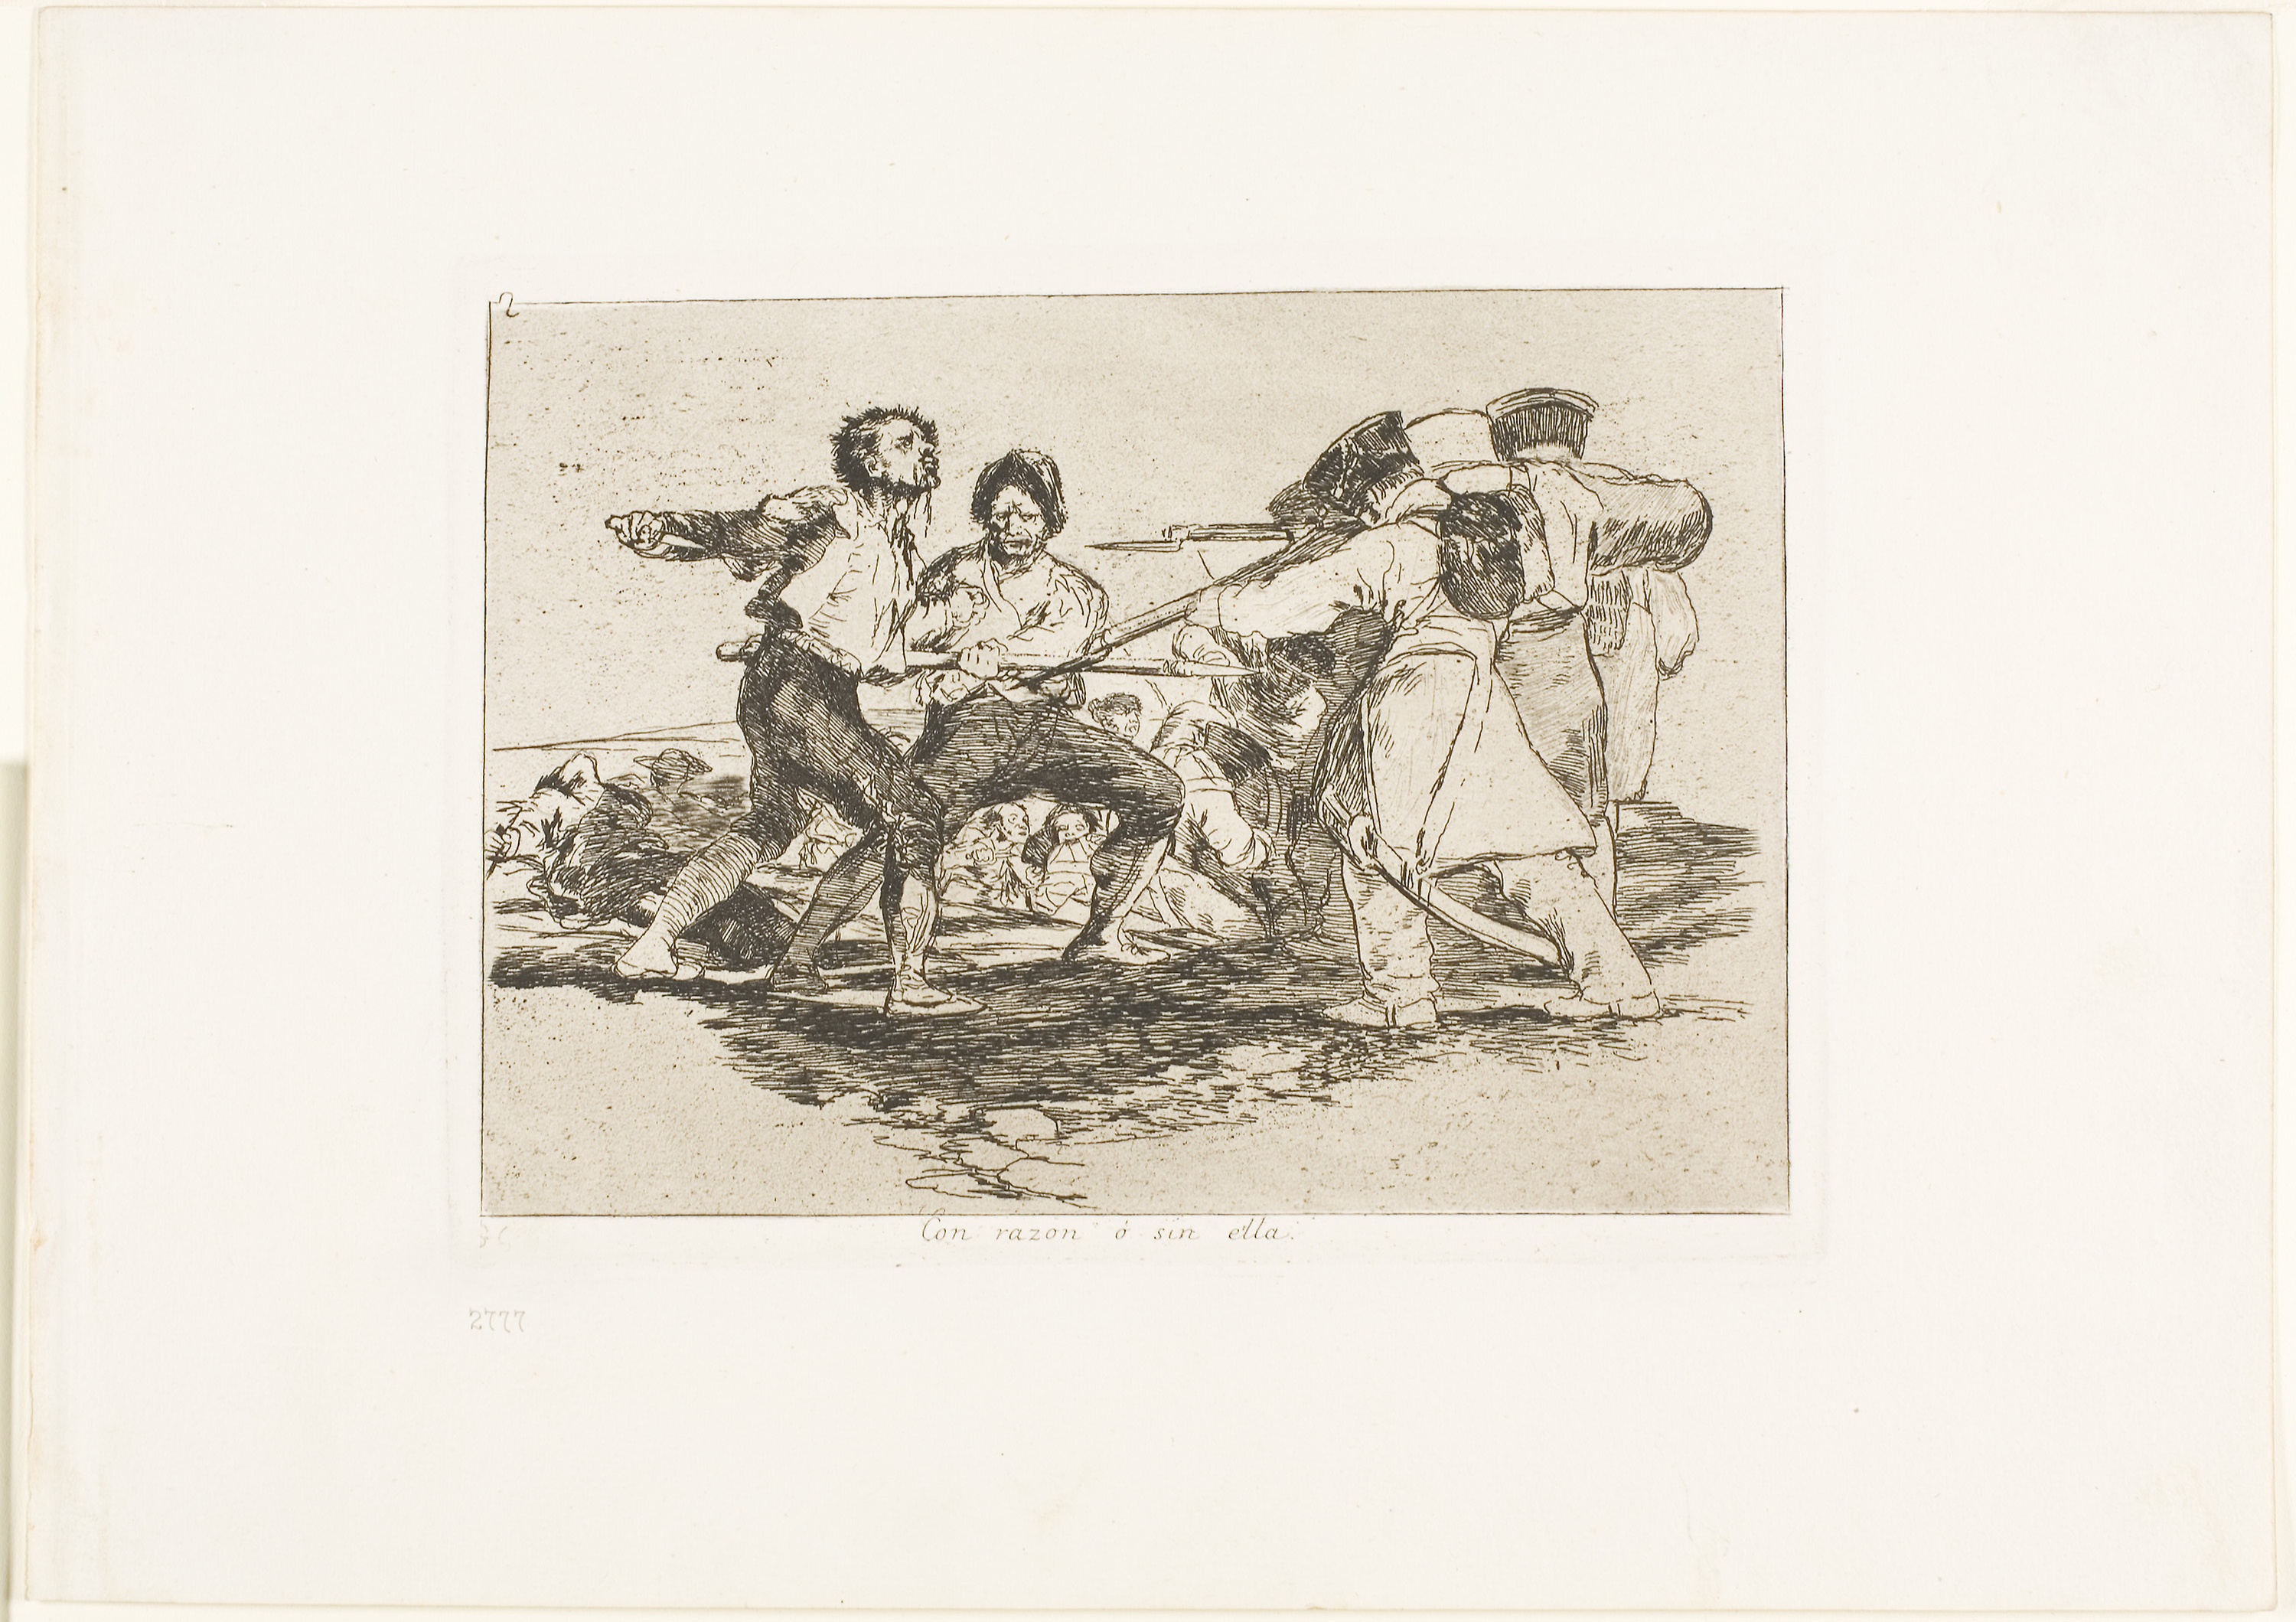
text, art, picture frame, history, artwork, drawing, illustration, font